Phenol ether

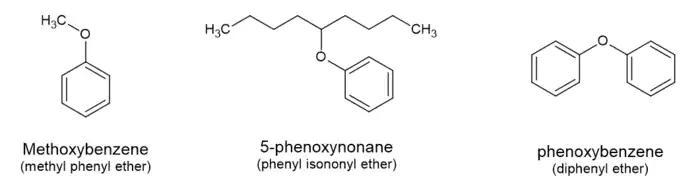
Examples of phenol ethers and their nomenclature. 5-phenoxynonane follows the same naming scheme as 1-phenoxyoctane, due to nonane having more carbons than a benzene ring.

When substituents on aromatic rings are present, standard IUPAC nomenclature should be followed when naming aromatic compounds.